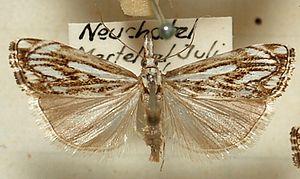
Le Crambus douteux, Catoptria falsella, est une espèce de lépidoptères de la famille des Crambidae. On le trouve en Europe.